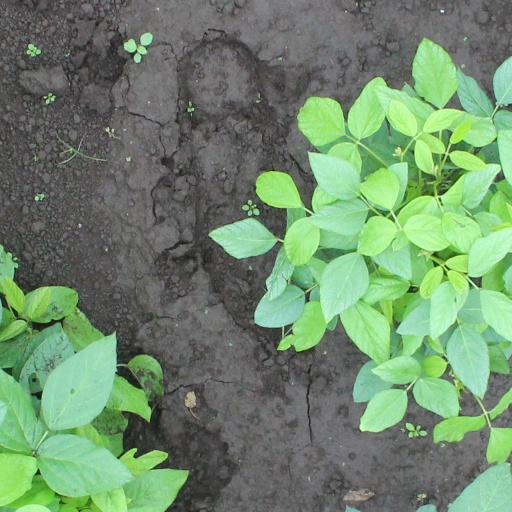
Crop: soybean